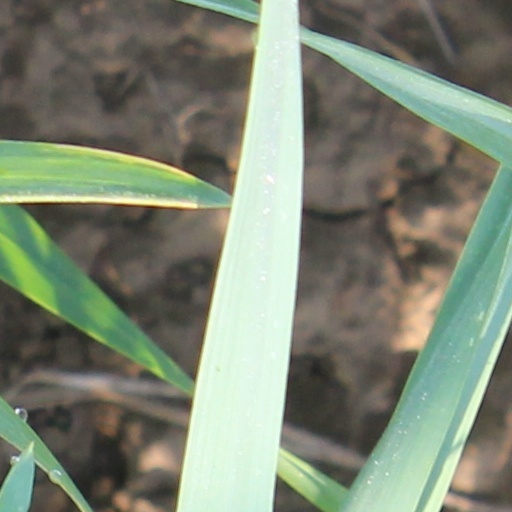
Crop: wheat